Ted Kaczynski

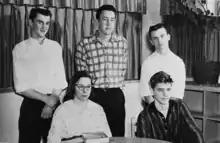

Kaczynski attended Evergreen Park Community High School, where he excelled academically. He played the trombone in the marching band and was a member of the mathematics, biology, coin, and German clubs. In 1996, a former classmate said: "He was never really seen as a person, as an individual personality... He was always regarded as a walking brain, so to speak." During this period, Kaczynski became intensely interested in mathematics, spending hours studying and solving advanced problems. He became associated with a group of like-minded boys interested in science and mathematics, known as the "briefcase boys" due to their penchant for carrying briefcases.